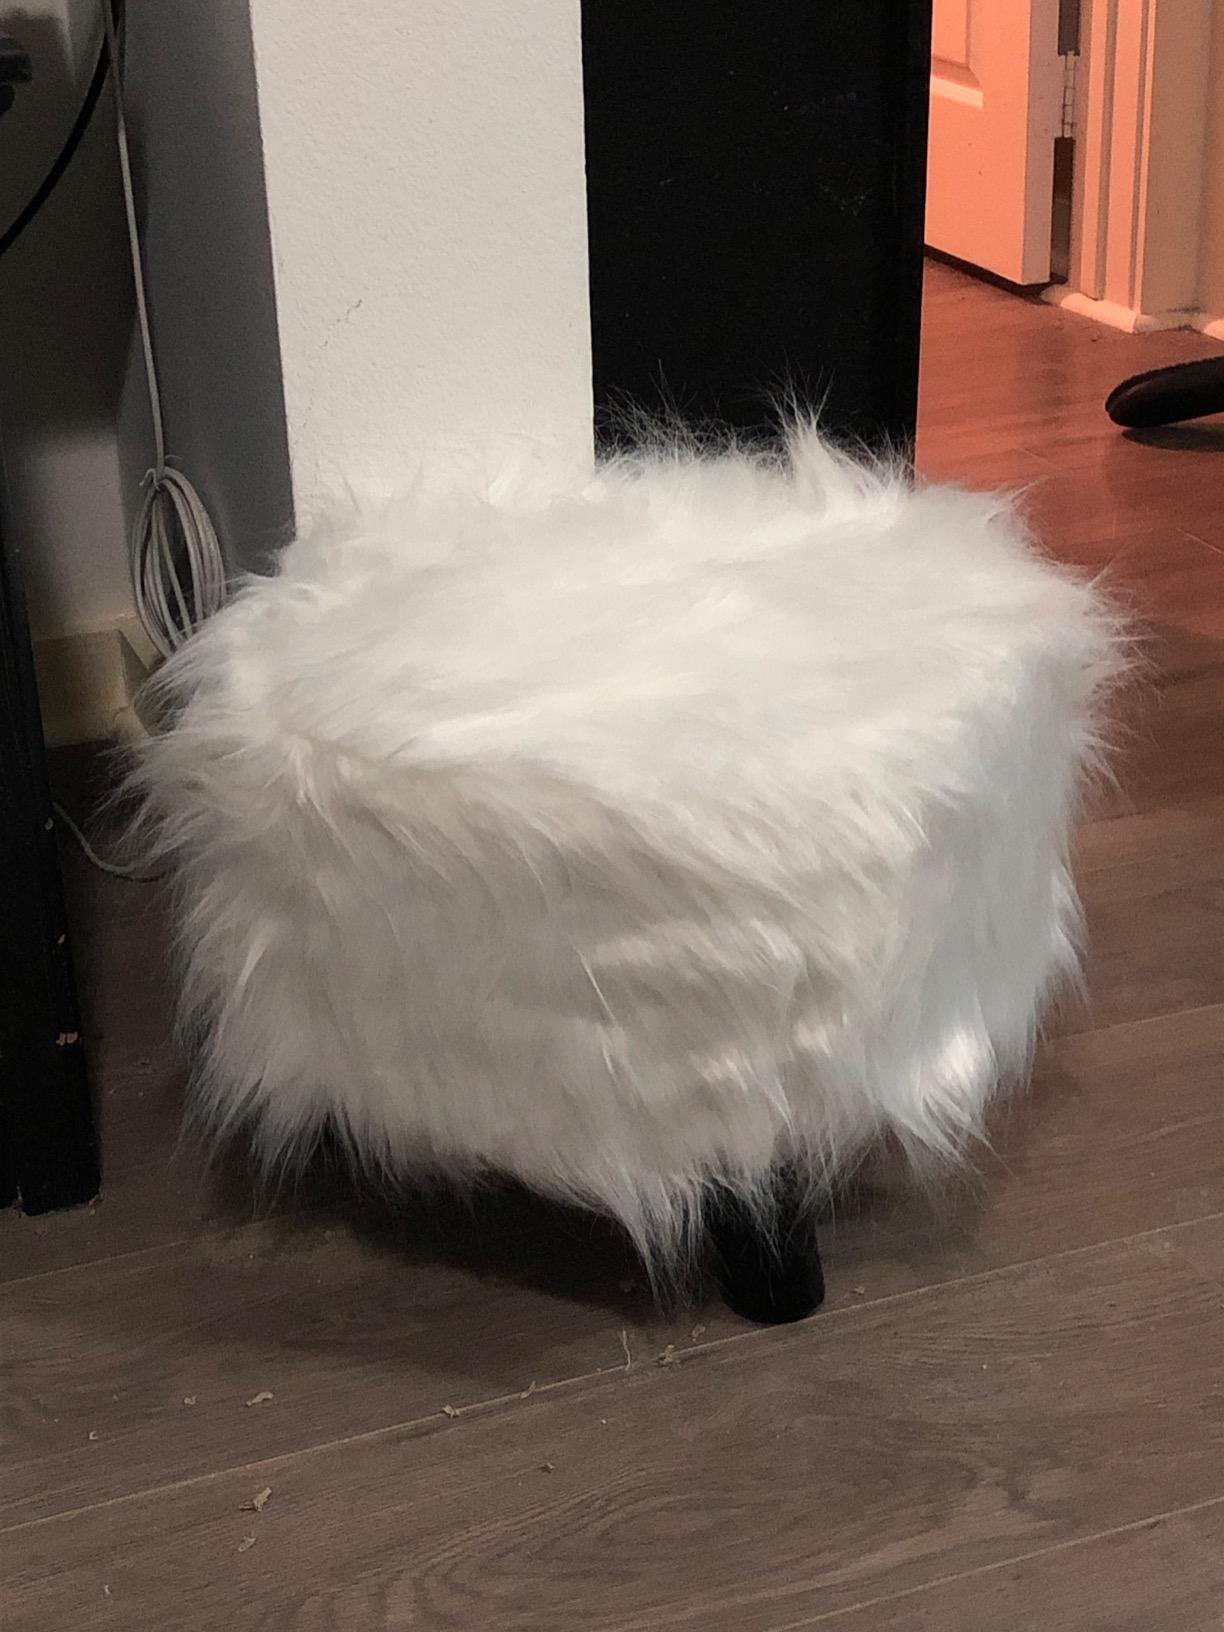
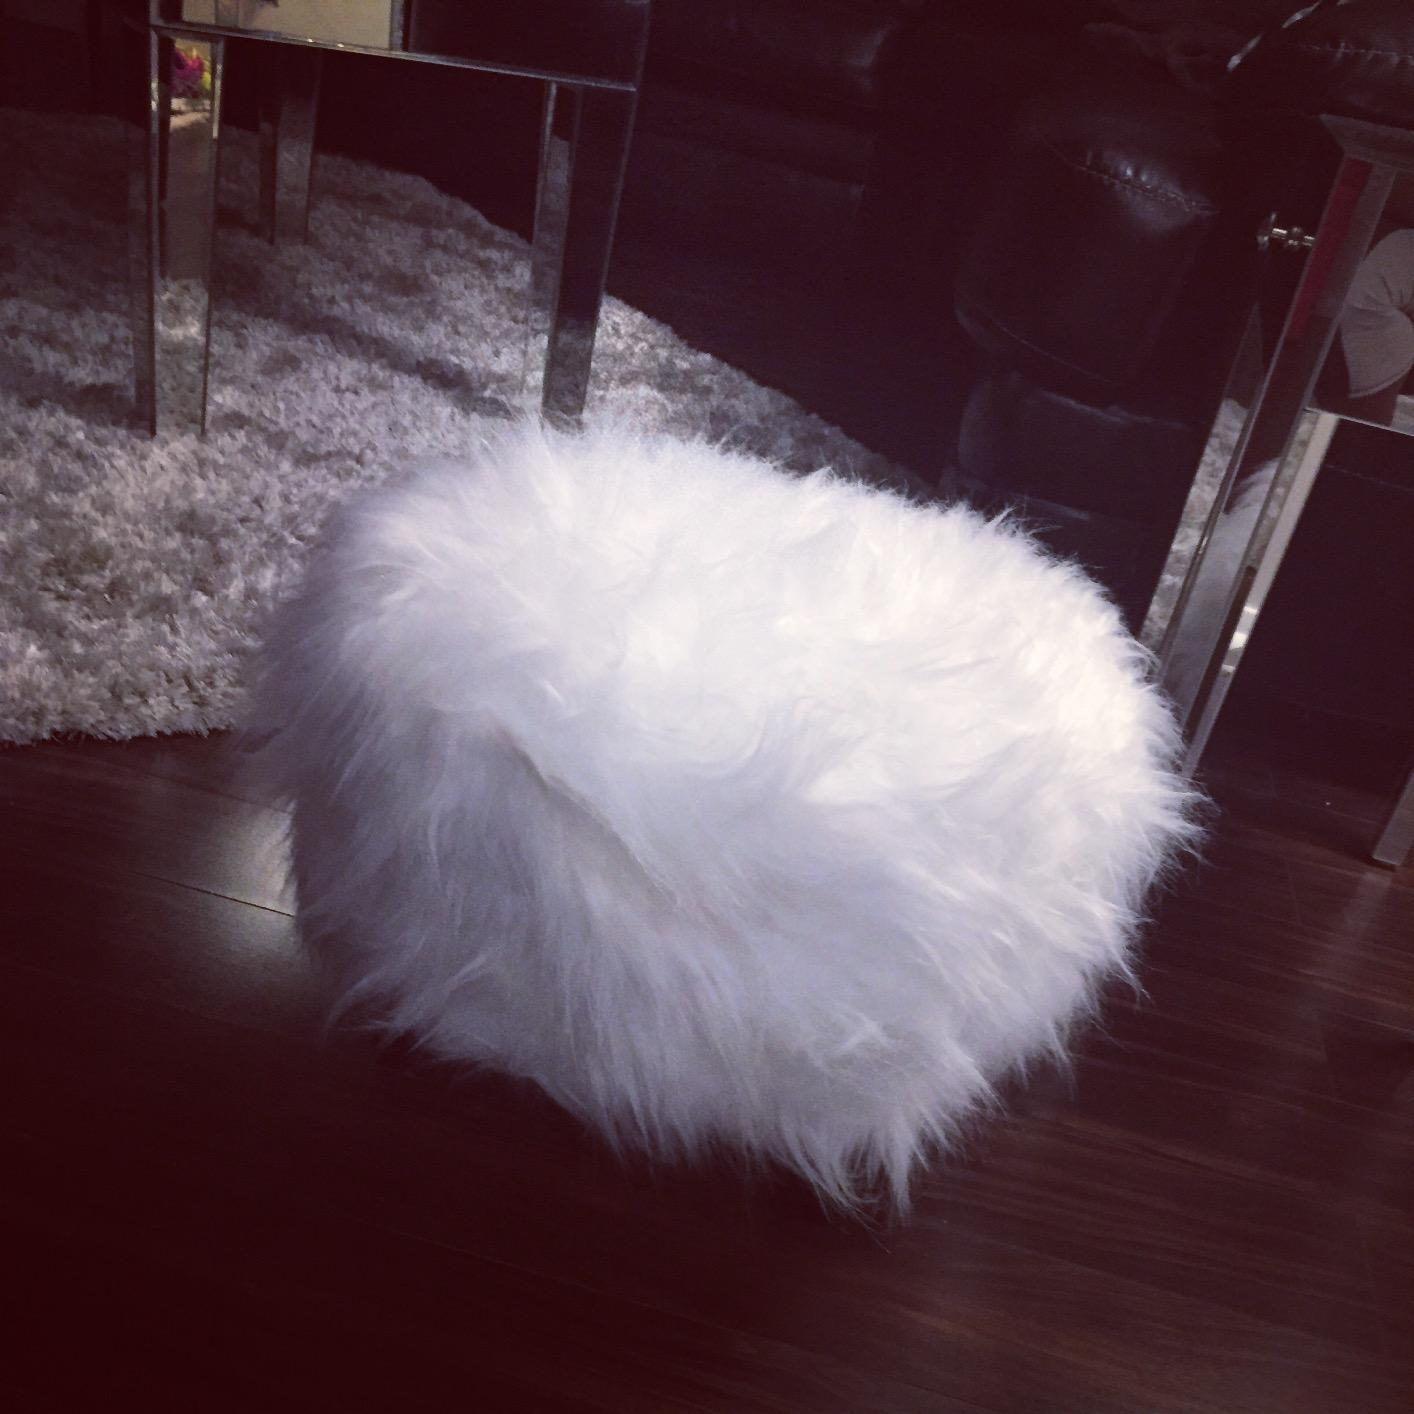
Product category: stool
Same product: yes